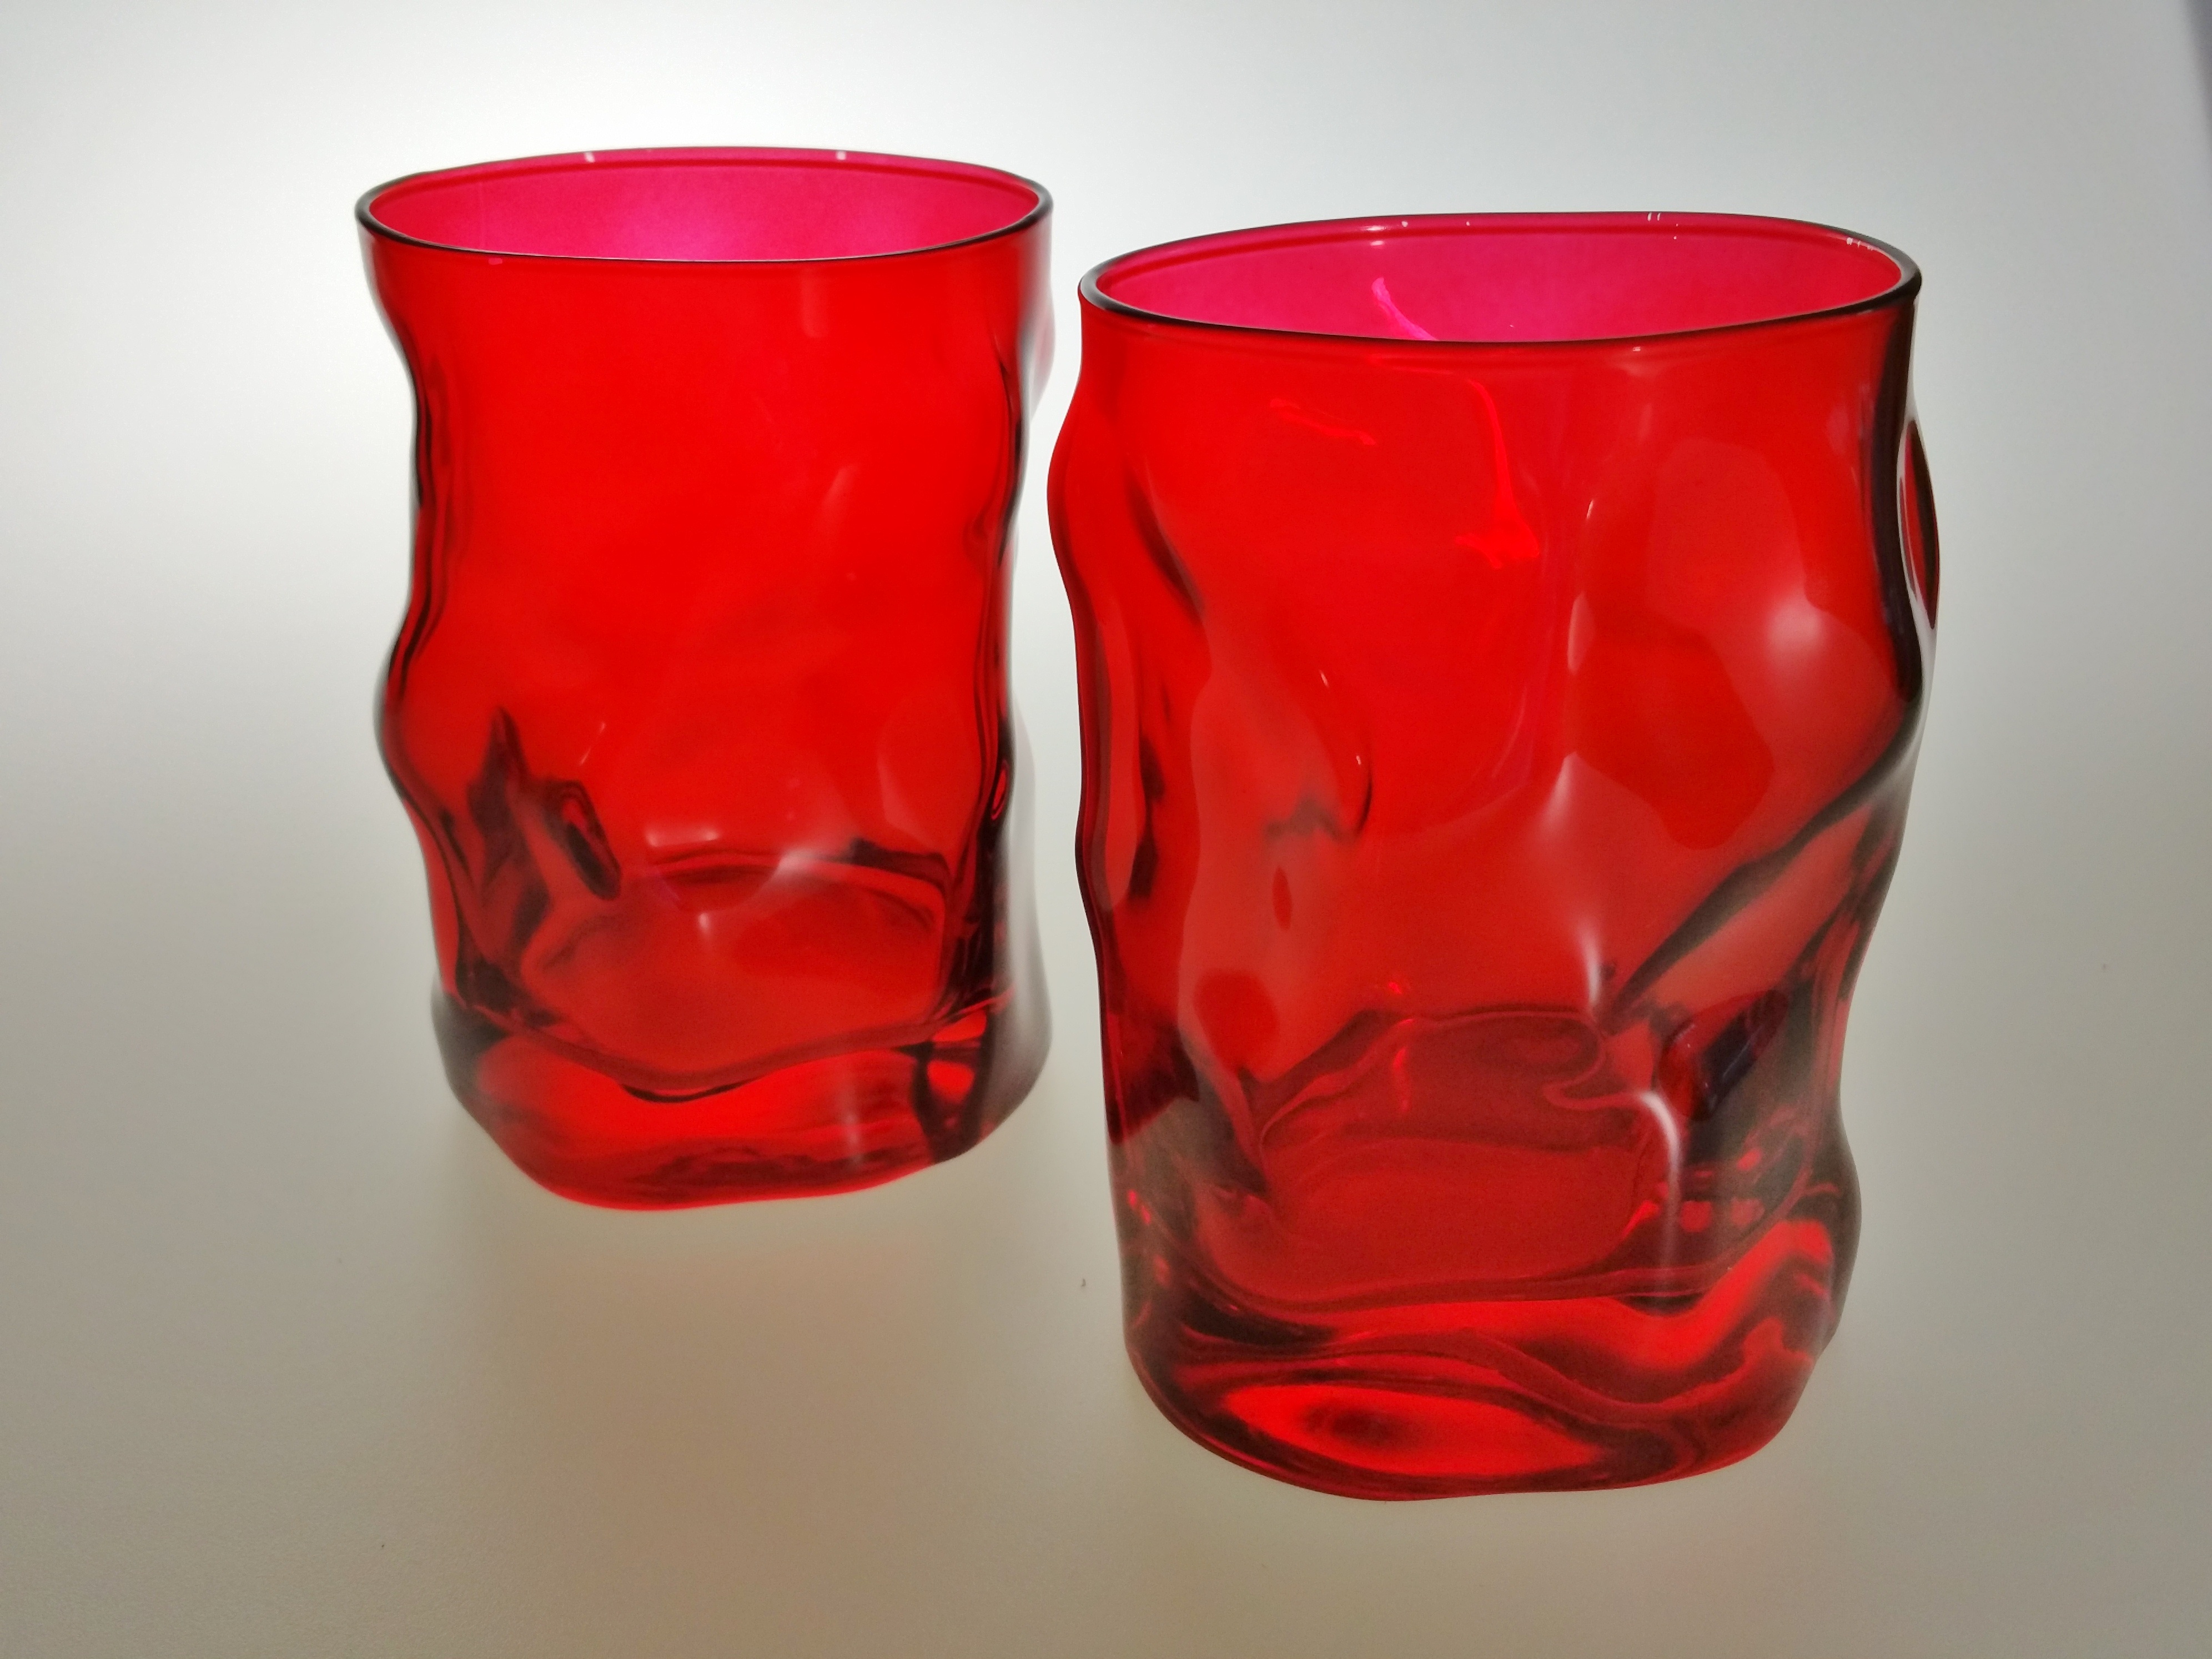
water, glass, vase, red, ceramic, drink, lighting, material, wine glass, thirst, flowerpot, drinkware